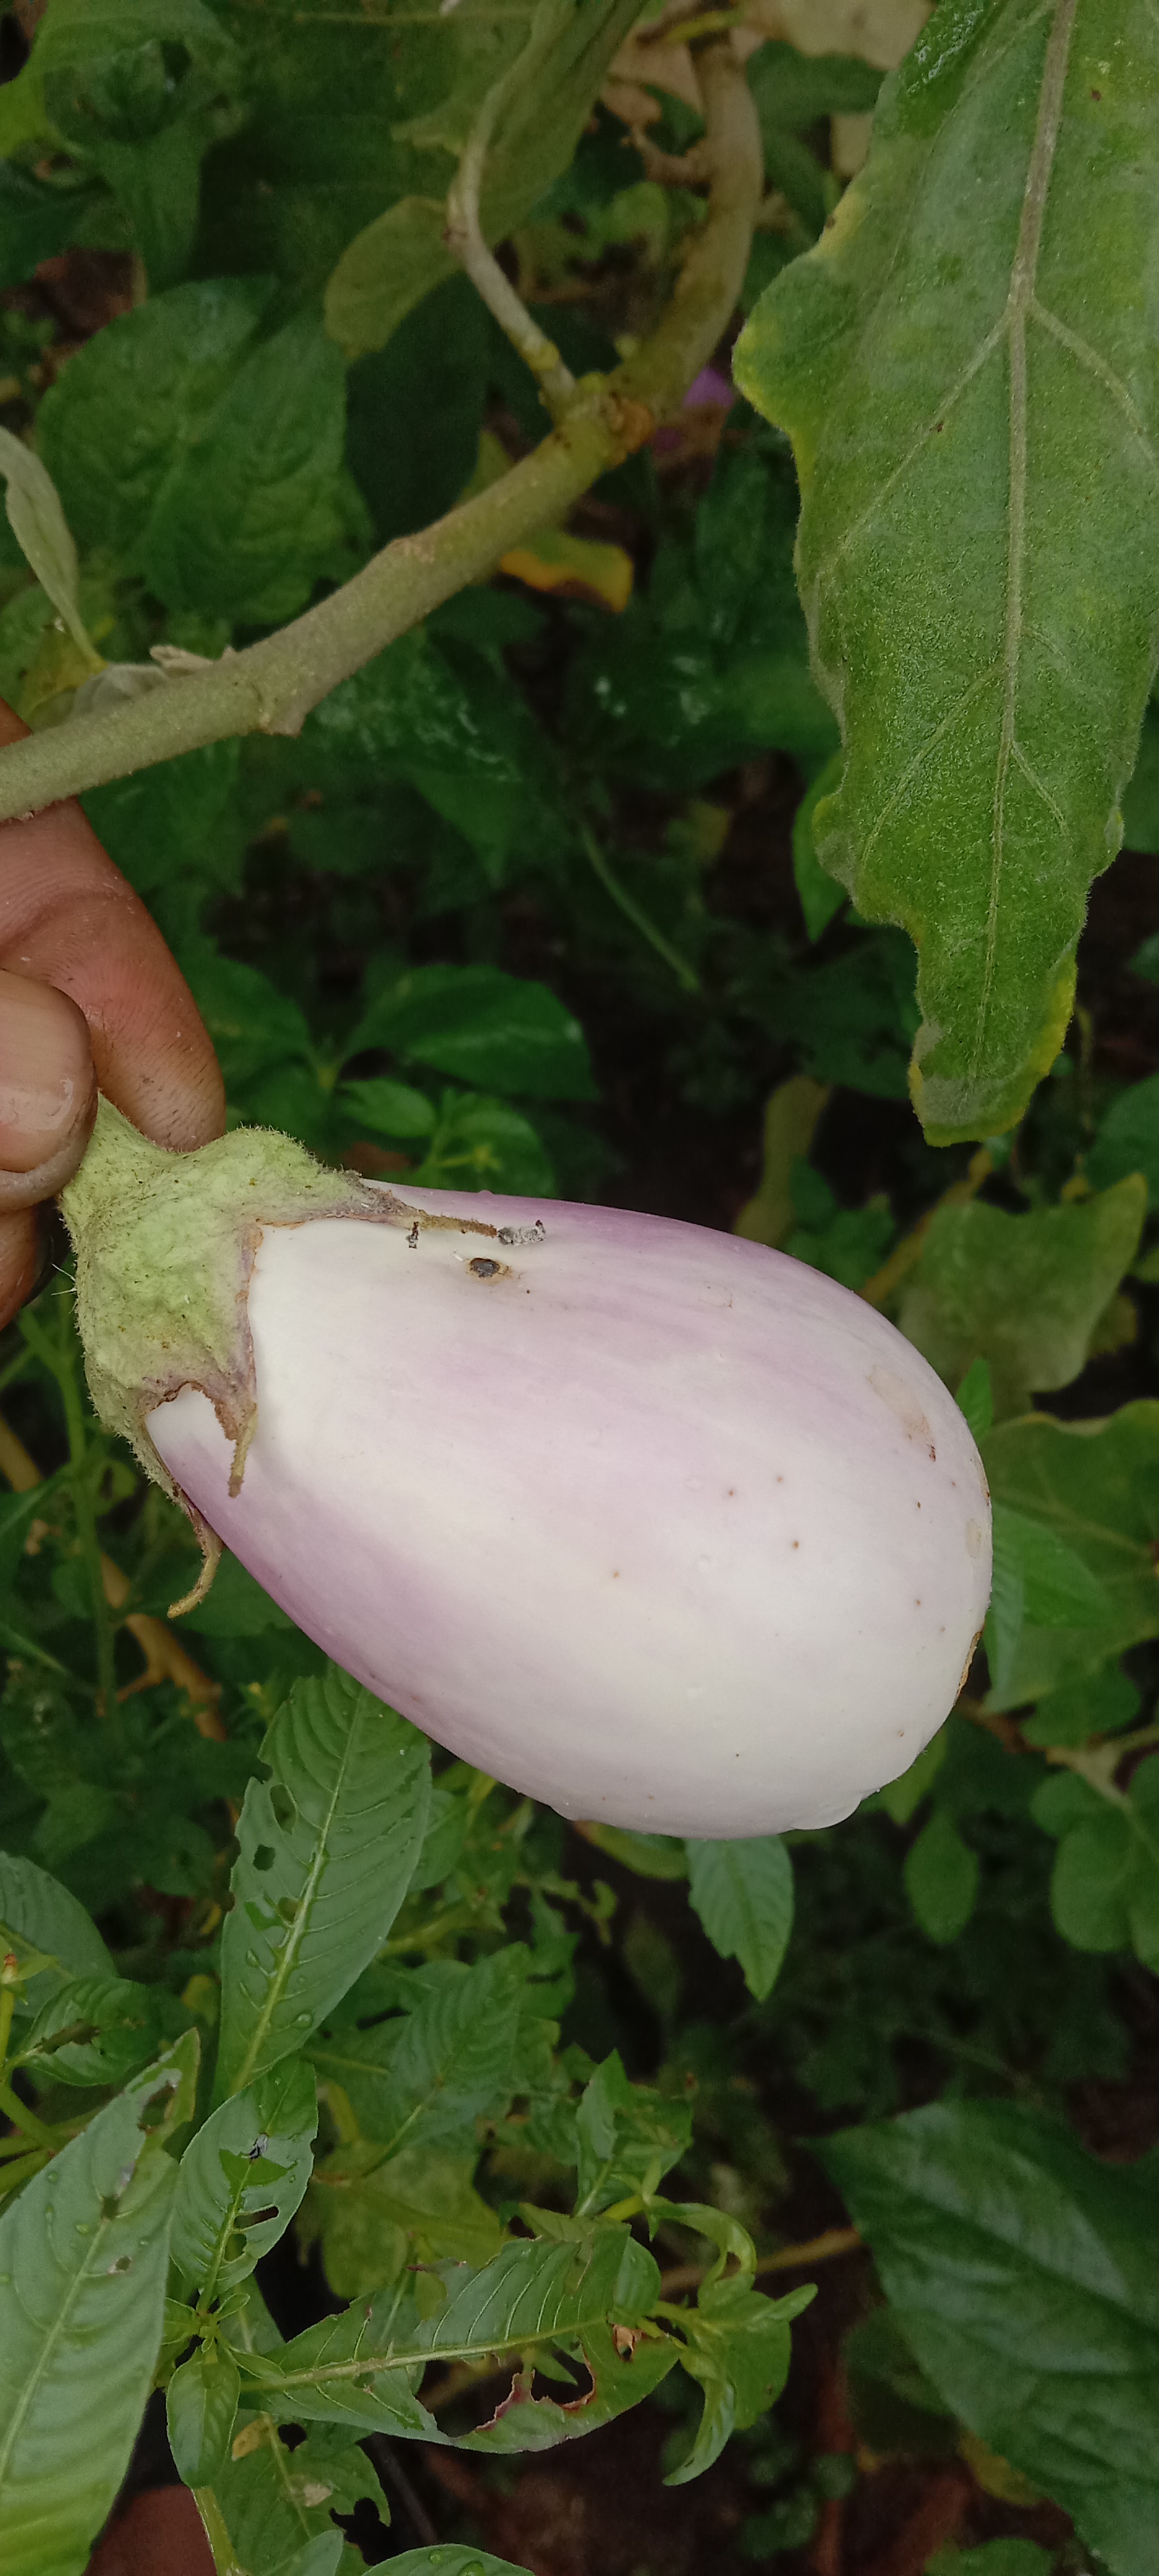
Label: Healty Brinjal